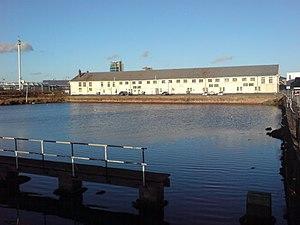
L’enclavation désigne une technique de stockage et de préservation des bois de marine par immersion dans l'eau, autrefois utilisée dans les arsenaux. L'enclavation désigne la disposition, dans une sorte de bassin nommé « Fosse de pieux », de madriers qui y retiennent les bois de mâture ou de construction qu'on y dépose : les madriers y sont maintenus aux pieux, tant dans le sens de la longueur que dans celui de la largeur de la fosse, de manière que les uns soient fixes et les autres mobiles, pour que les bois puissent être logés ou déplacés avec facilité.